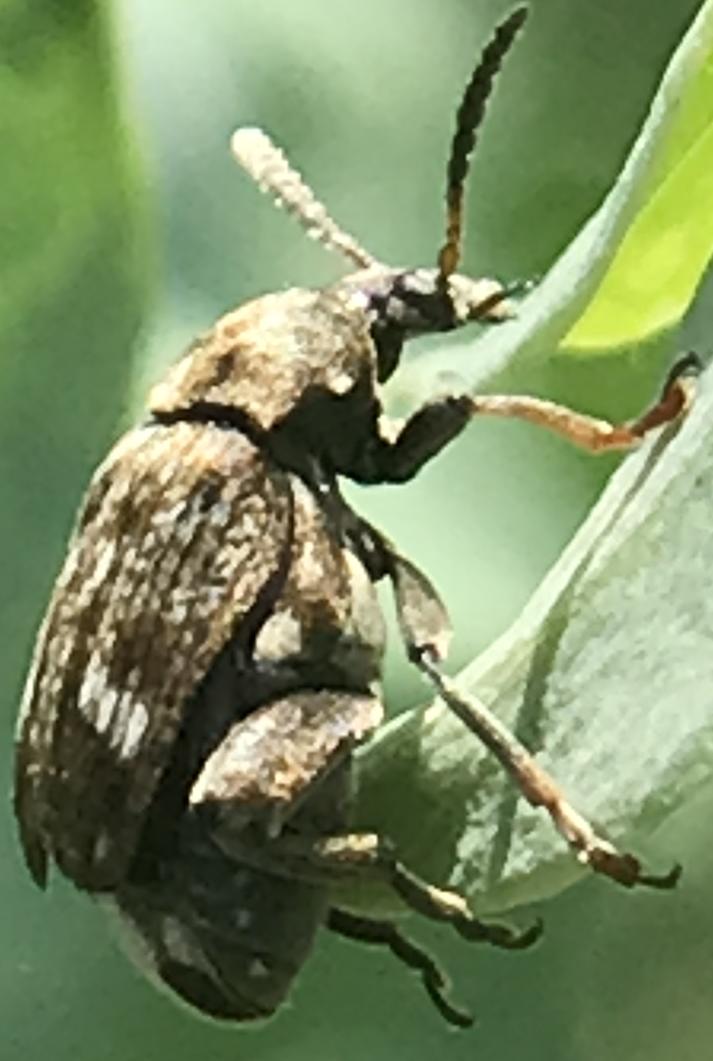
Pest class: pea_weevil